Monopoly (game)

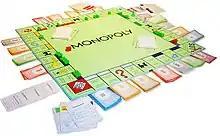
German version of "Monopoly"

All property deeds, houses, and hotels are held by the bank until bought by the players. A standard set of "Monopoly" pieces includes: